Calobre

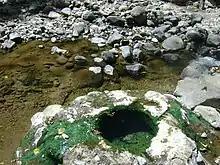
Thermal springs

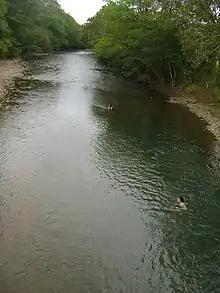
Río San Juan, Veraguas

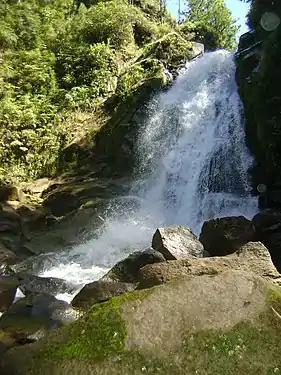
Waterfall in La Yeguada, Veraguas

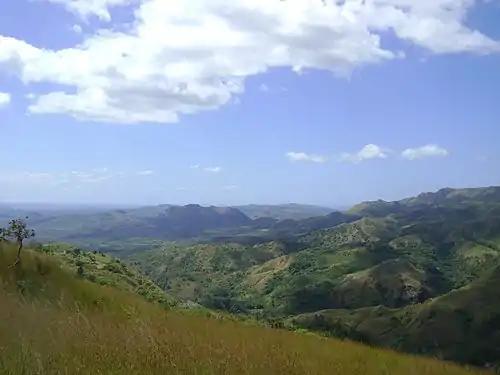
Llanura La Mochila in La Yeguada, Veraguas

Calobre is a town and corregimiento in Calobre District, Veraguas Province, Panama with a population of 2,514 as of 2010. It is the seat of Calobre District.